Hicham Bellani

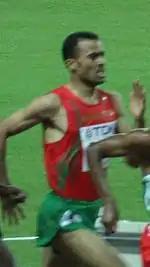
Hicham Bellani in 2007

Hicham Bellani (born 15 September 1979) is a Moroccan runner who specializes in the 3000 and 5000 metres.